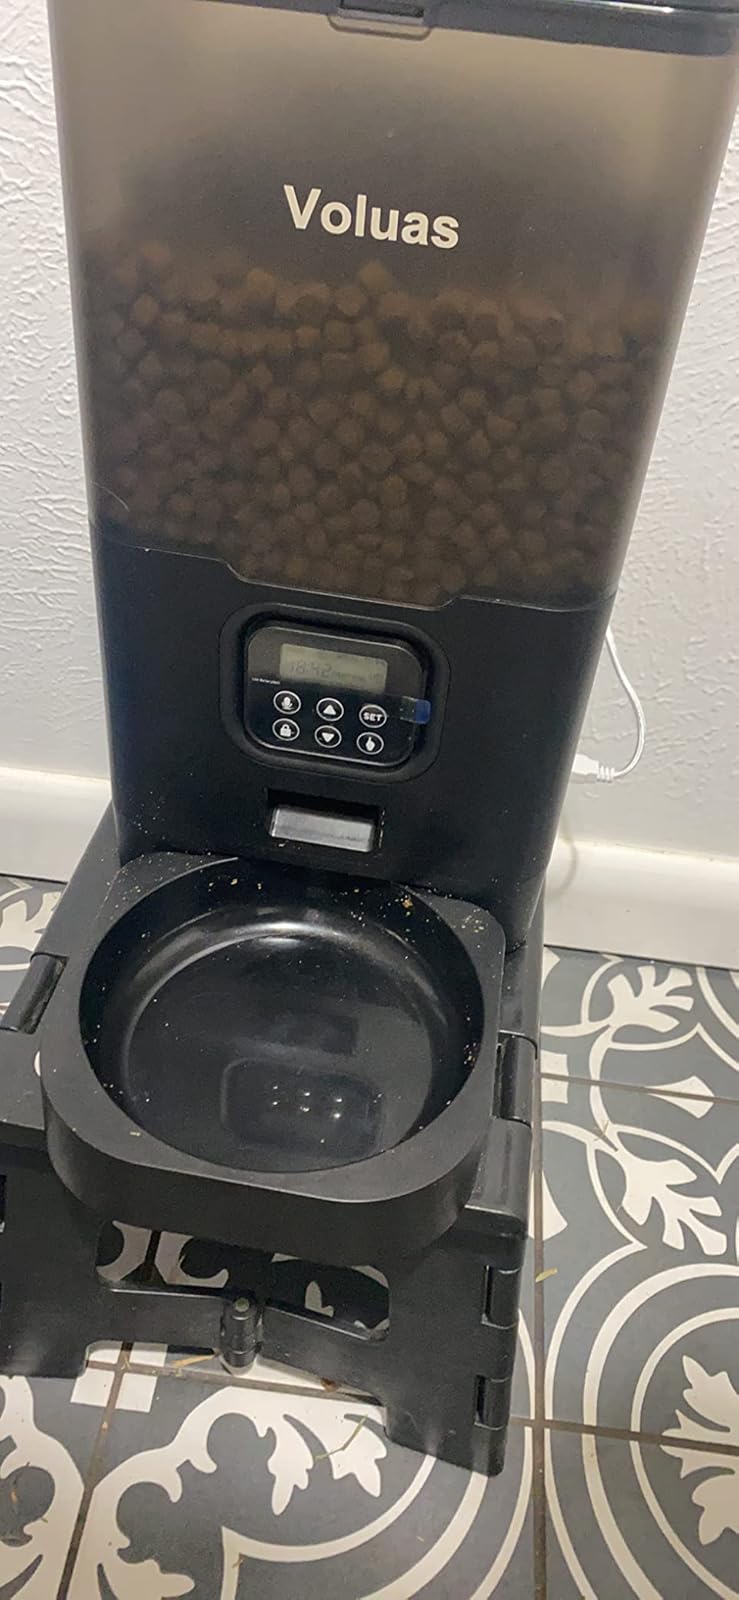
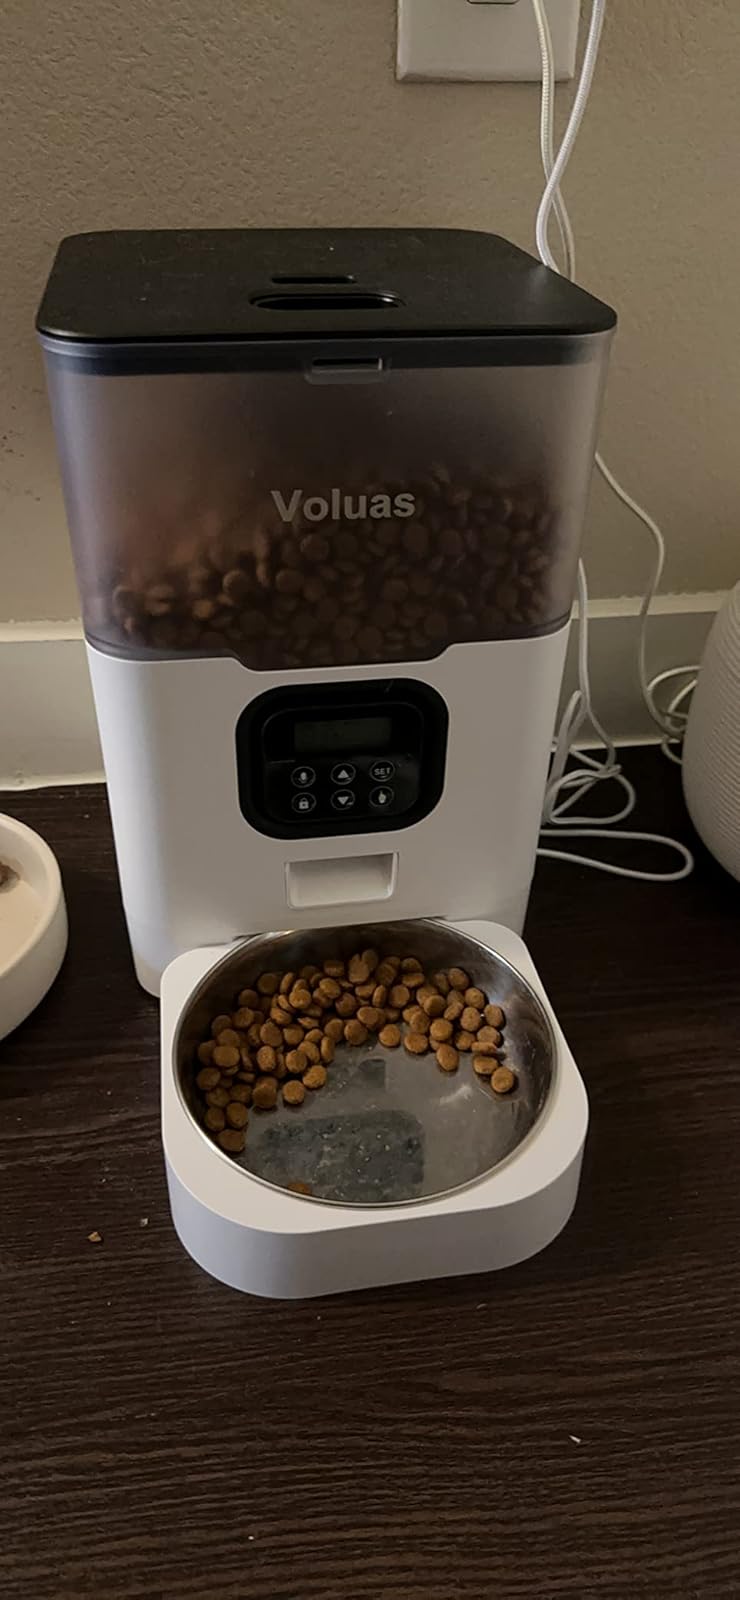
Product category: items_feeder
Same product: no